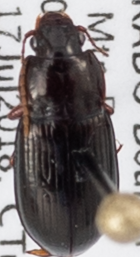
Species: Amara lindrothi
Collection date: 2018-07-17
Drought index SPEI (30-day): -0.734
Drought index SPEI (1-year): -0.54
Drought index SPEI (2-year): -0.03